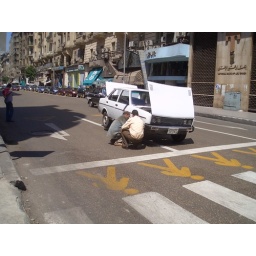
Fixing the car in the middle of the road